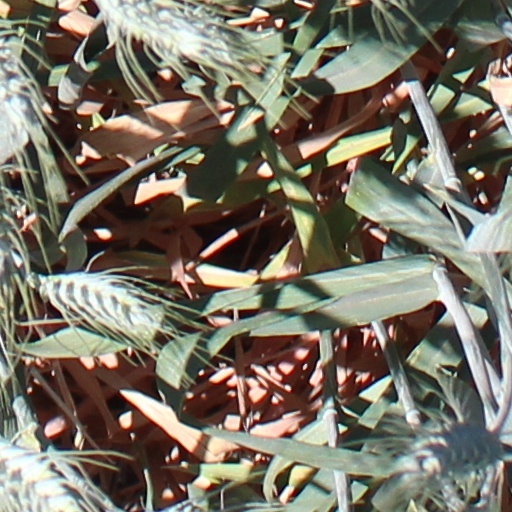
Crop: wheat